Adriaen Brouwer

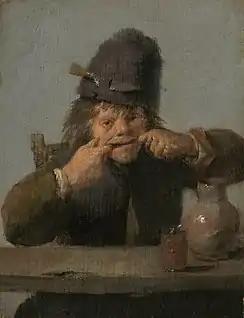
"Youth Making a Face"

In his genre scenes Brouwer depicted peasants, soldiers and other "lower class" individuals engaging in various forms of vices such as drinking, smoking, card or dice playing, brawls etc. often set in taverns or rural settings. The sole purpose of his compositions often appears to be the representation of the essence of the vice.